Polish Cemetery at Casamassima

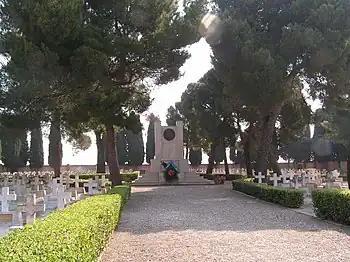
Polish Cemetery Altar @ Casamassima

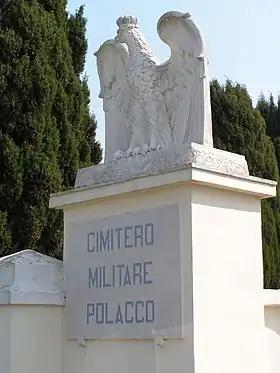
Monument to the Polish Soldiers buried there.

The Polish War Cemetery at Casamassima, was established in Casamassima, near Bari, in southern Italy, where there are about 431 graves of Polish soldiers and officers of the 2nd Polish Corps who died between 1944 and 1945. This small cemetery, mostly "Italian" in style, with decorative trees, is typical of the Mediterranean region and is located among surrounding vineyards.